Arrowtown

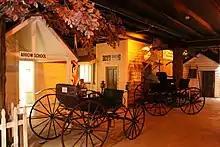
Lakes District Museum, Arrowtown (October 2021)

Arrowtown is the home of the historic Chinese Settlement which includes Ah Lum's store. This is located by Bush Creek and highlights the contribution of Chinese goldminers to the region. There are a number of restored miner's houses that can be visited.